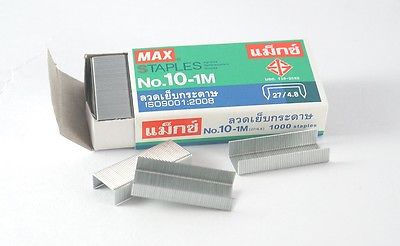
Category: stapler